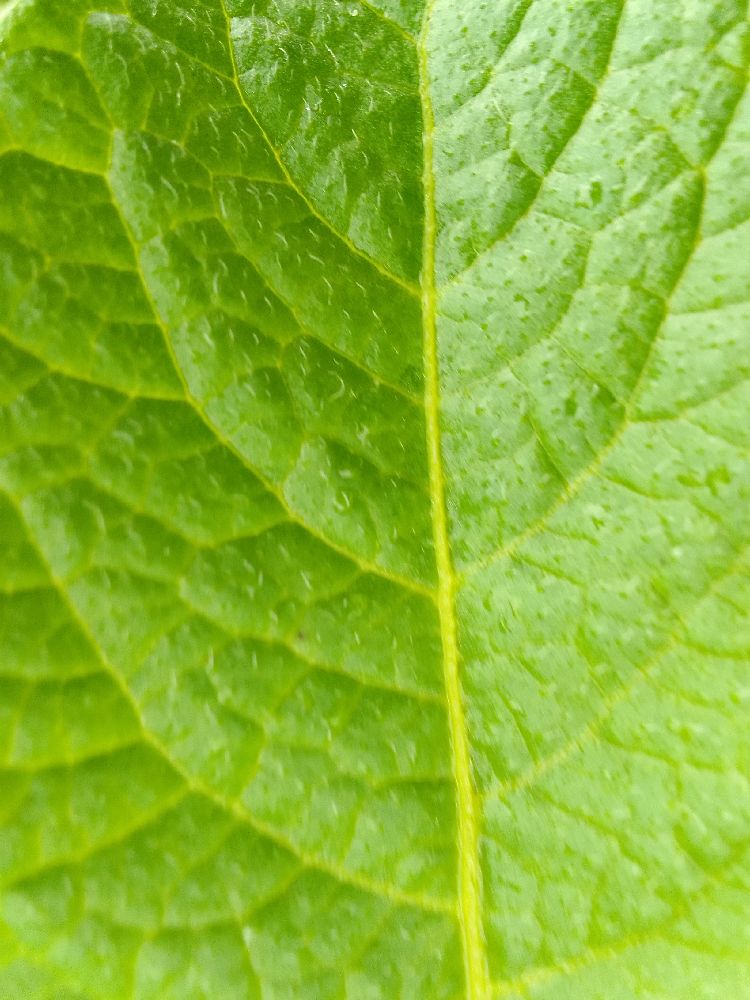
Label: Healthy